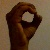
The image shows a hand gesture representing the letter 'O' in Indian Sign Language.